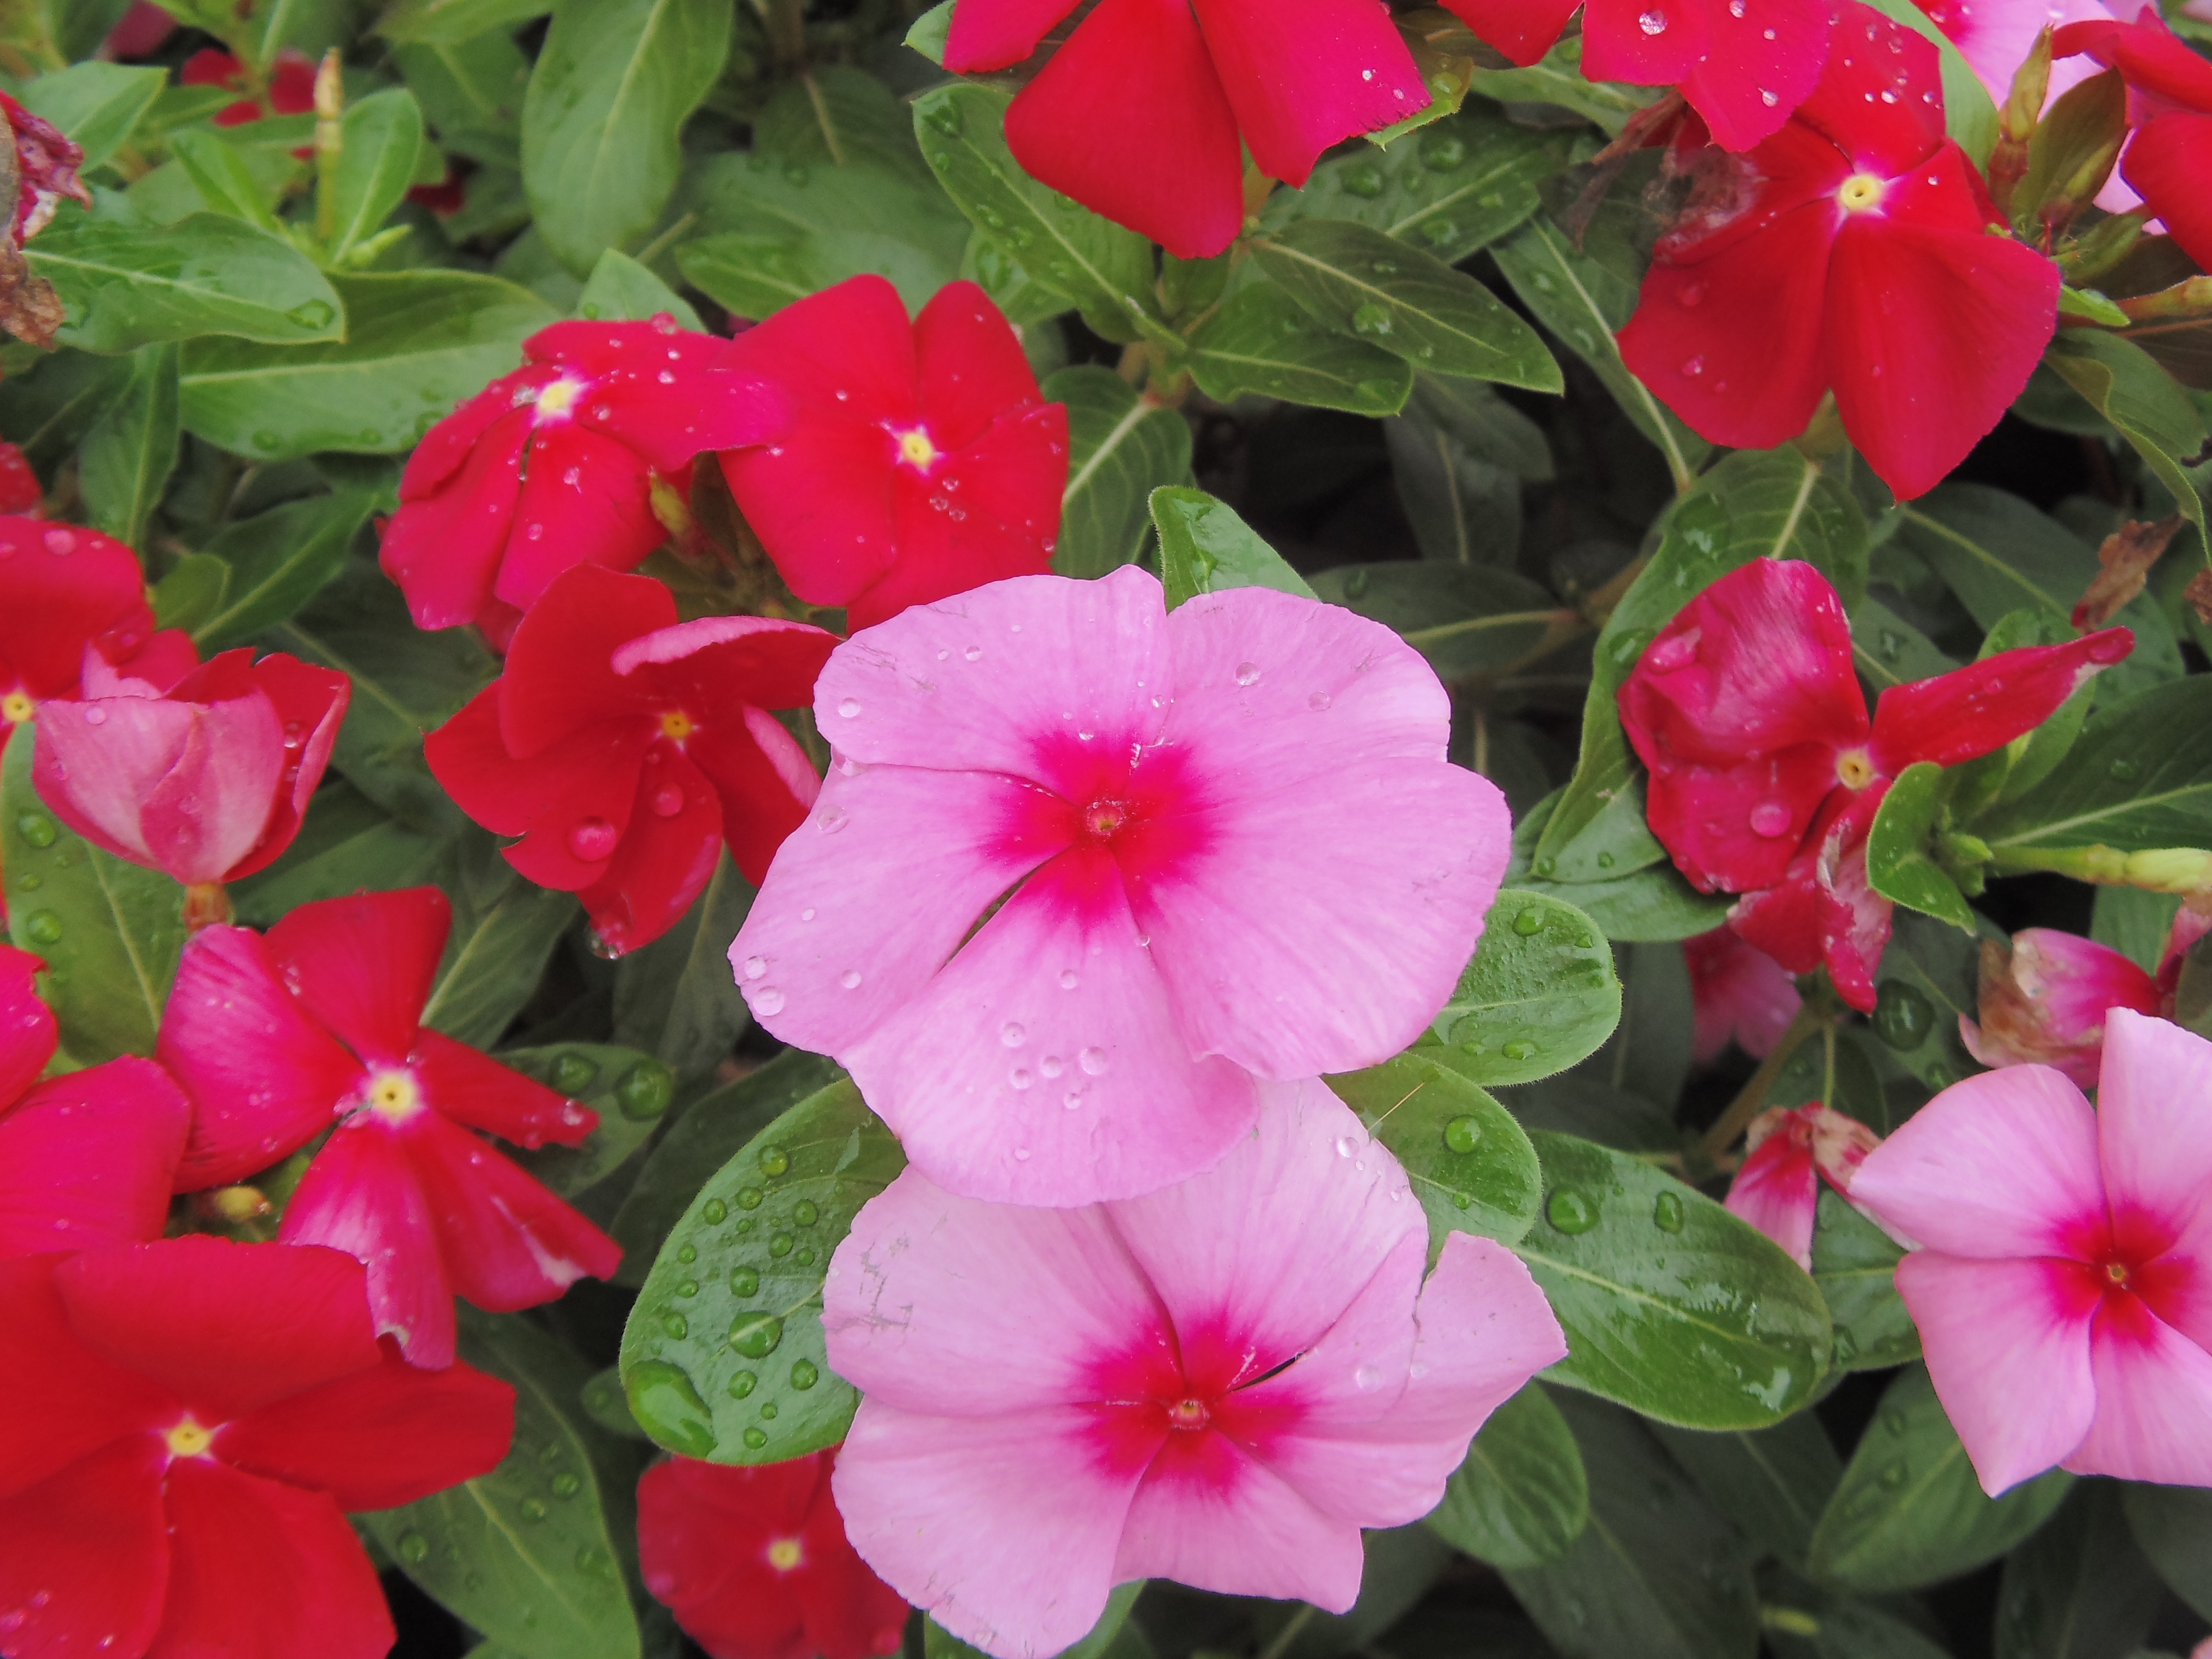
plant, flower, petal, flora, flowers, shrub, fuchsia, rosa, flowering plant, busy lizzie, annual plant, land plant, four o clocks, four o clock flower, balsam family